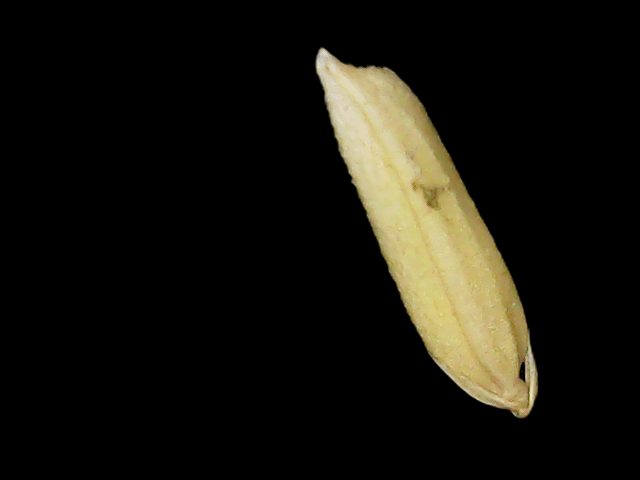
Rice variety: Binadhan19